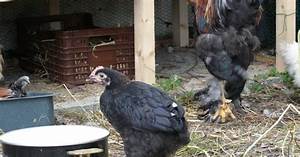
Label: chicken